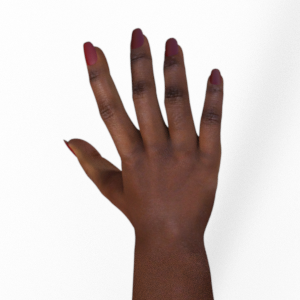
Label: paper